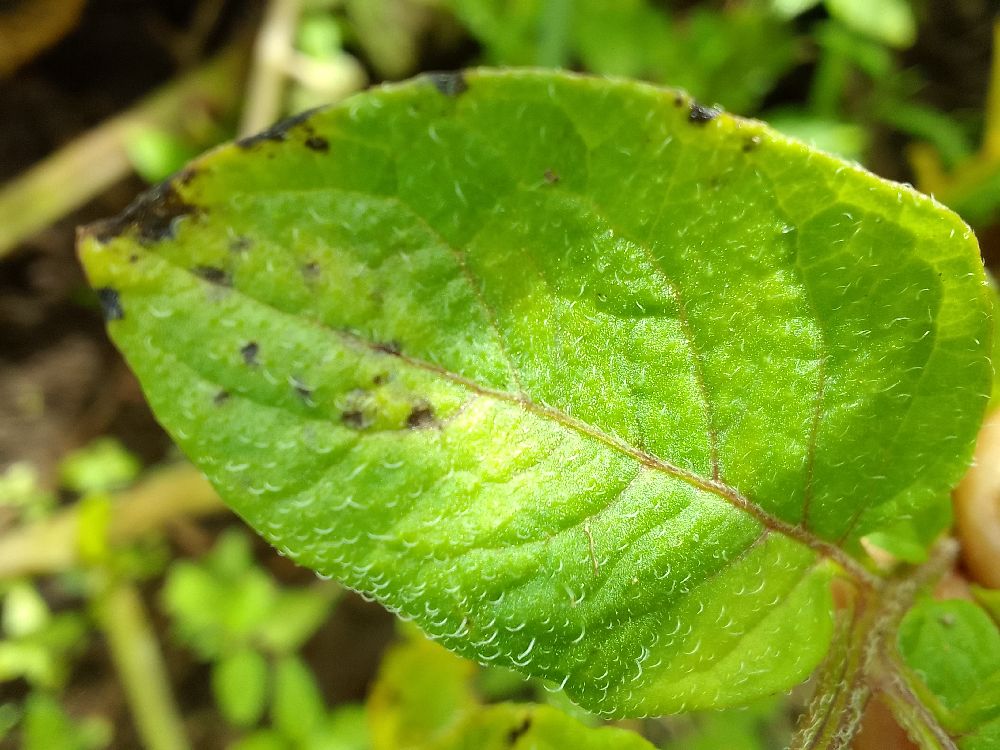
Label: Early blight